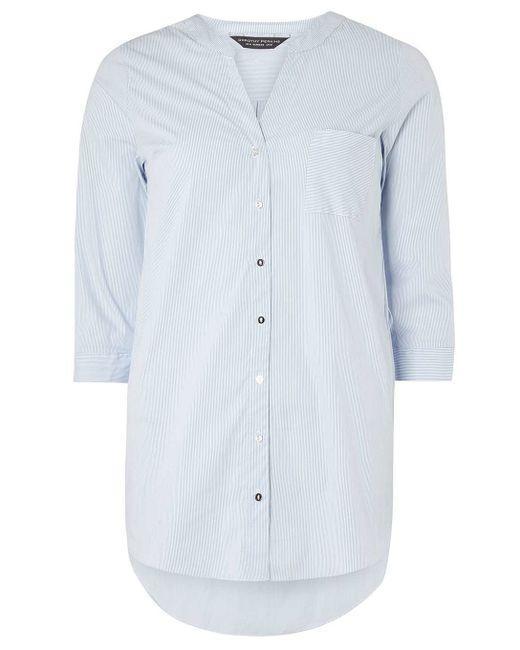
Hellblaues Slim Fit Baumwollhemd für Damen